Rudy Giuliani 2008 presidential campaign

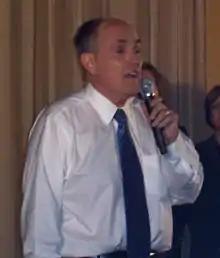
Rudy Giuliani speaking during his campaign in Florida.

Giuliani said on January 8 that Florida was "real important" to the campaign, and that they would put "almost everything" into Florida. Several senior staffers in the campaign went without their January paychecks in order to assure that more funds could be spent in the state.